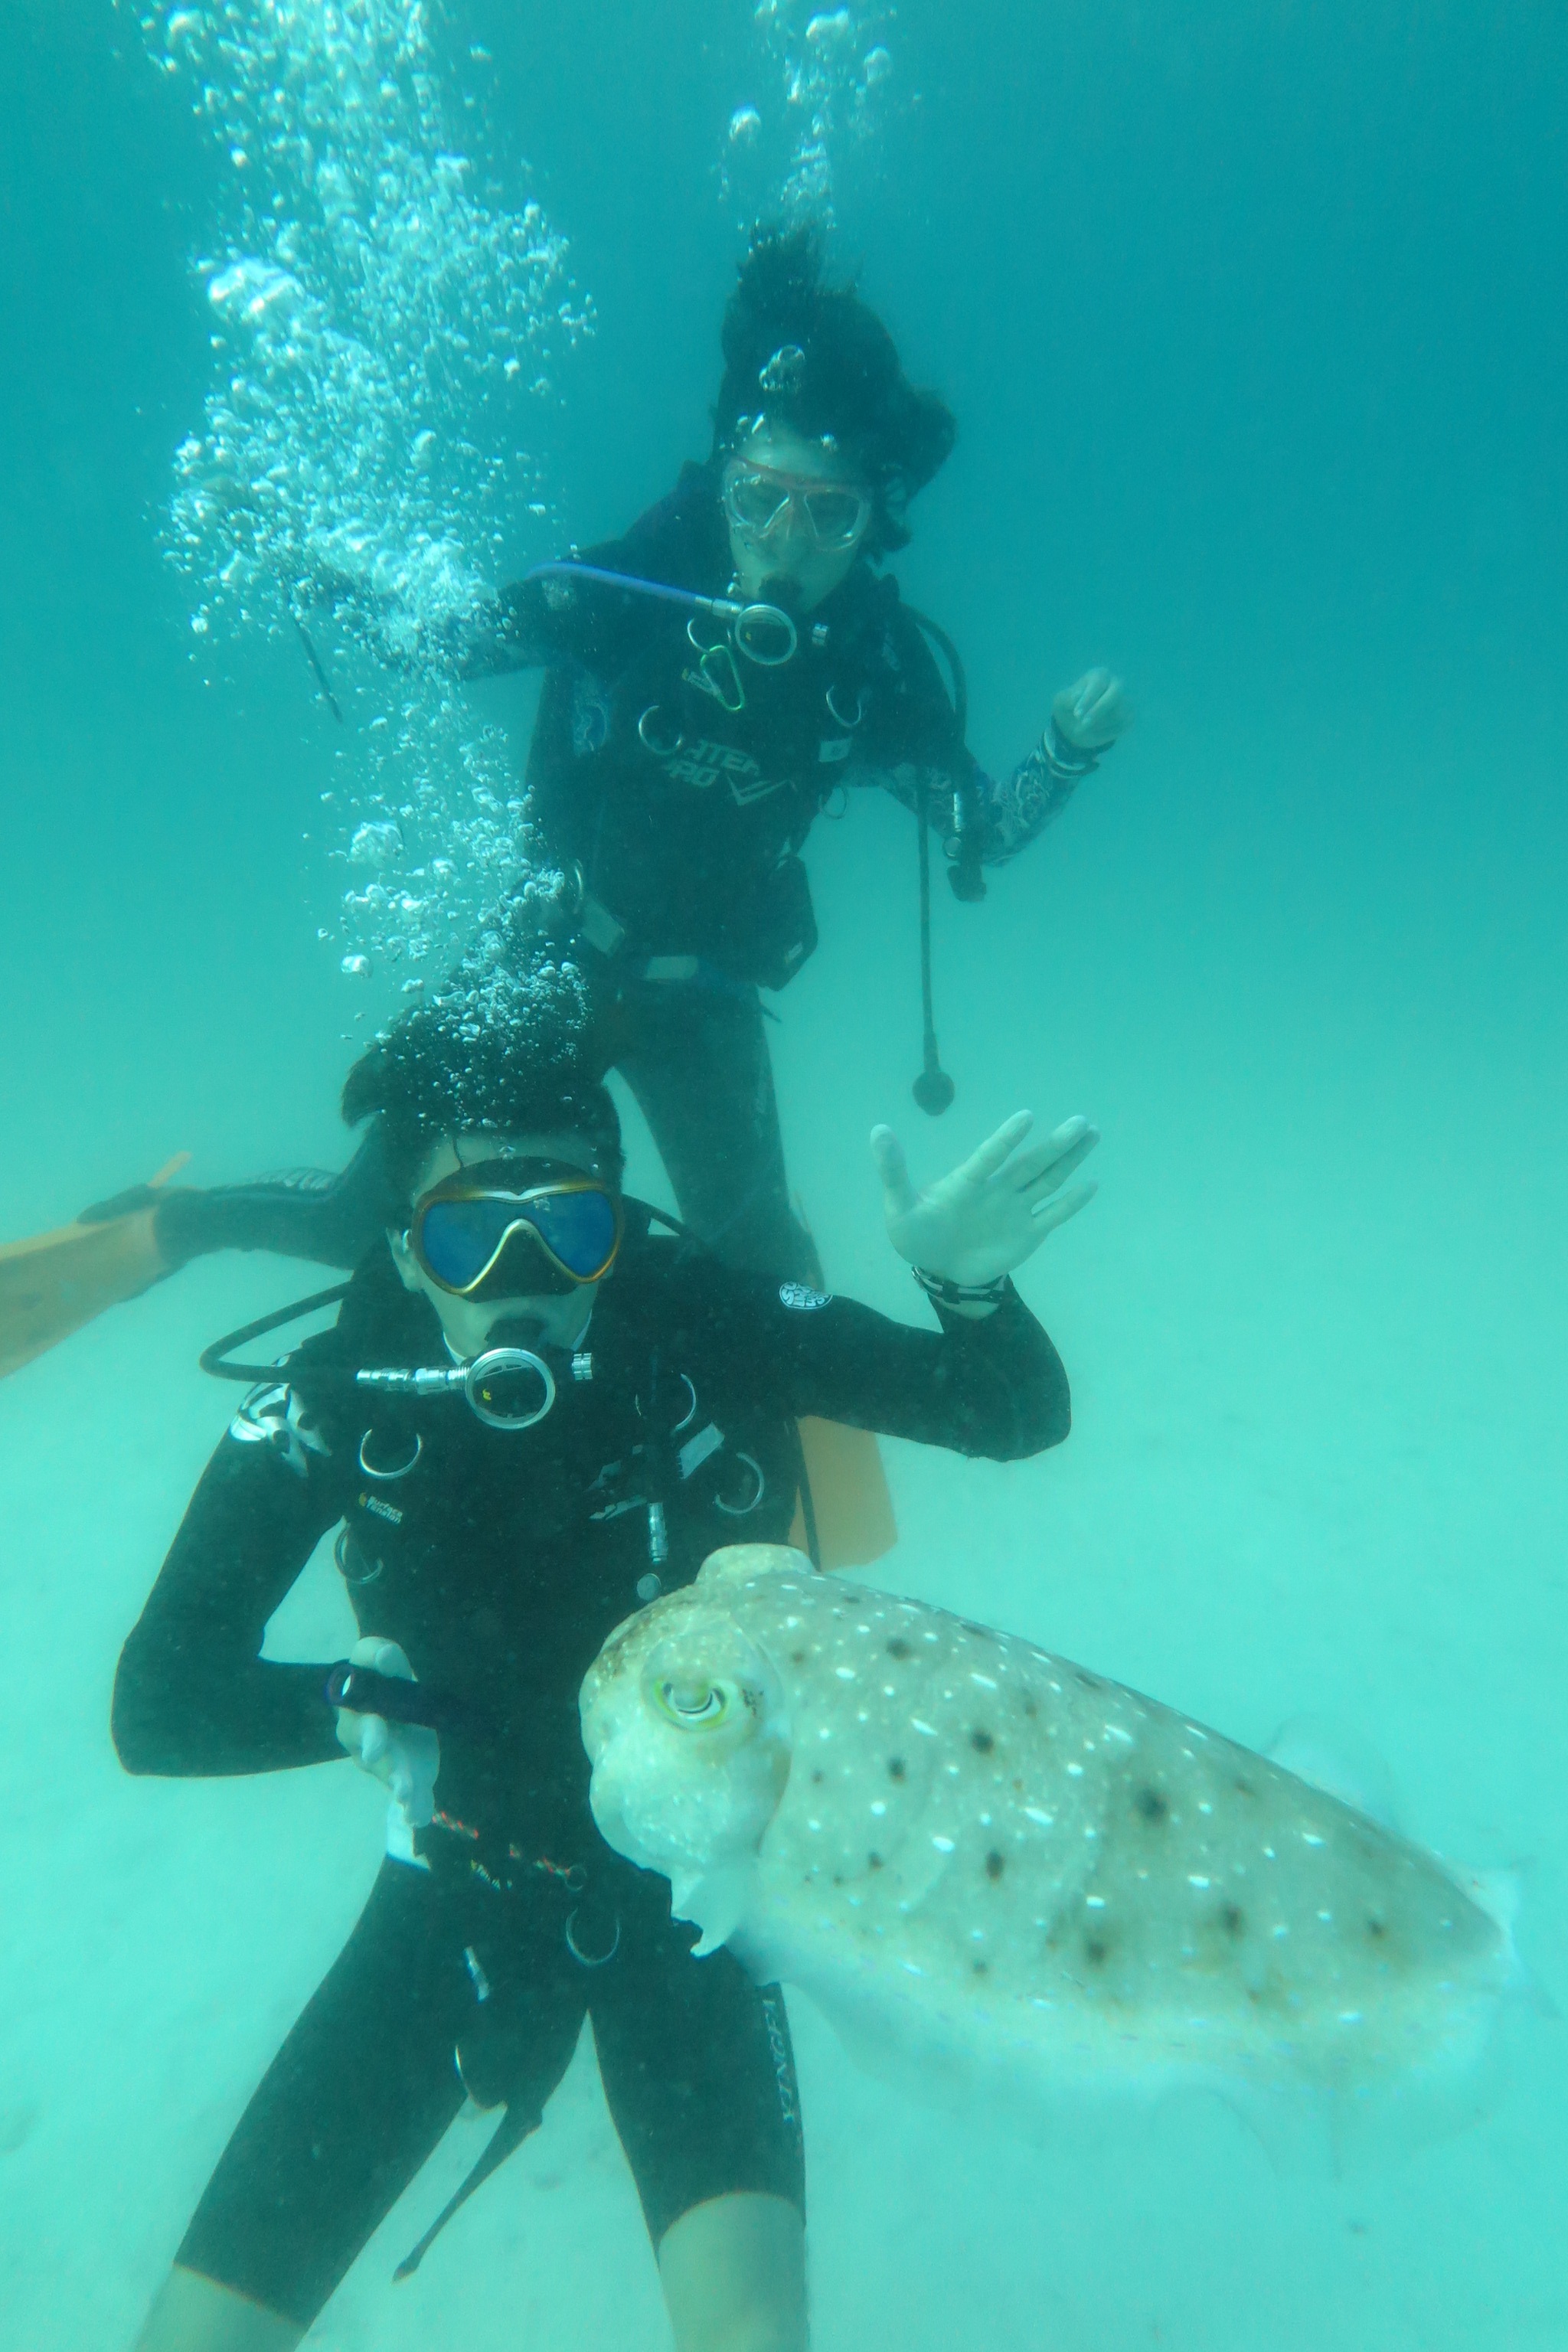
recreation, diving, underwater, biology, freediving, sports, water sport, scuba diving, outdoor recreation, marine biology, underwater diving, divemaster, sipadan, tang shui tribe, pleasure plus